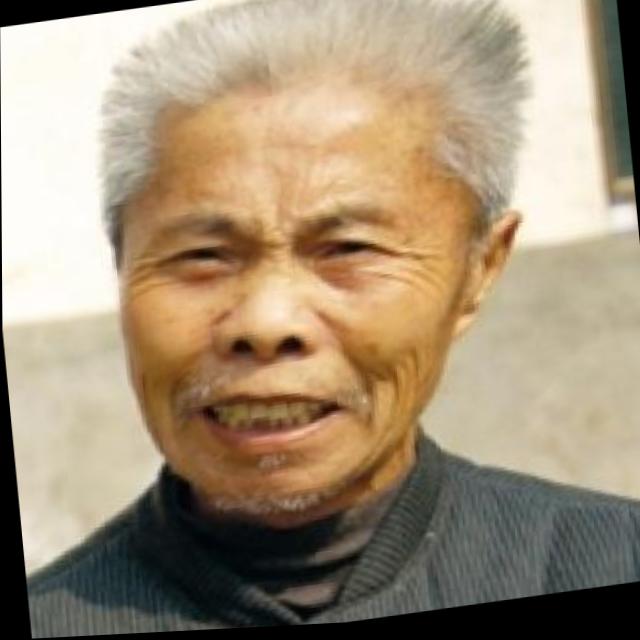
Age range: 45-64